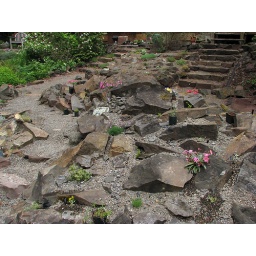
My newest rock garden bed in 2008, shortly after planting